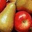
Label: pear